Women in aviation

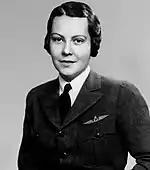

Various "firsts" were achieved by women in the 1930s. In 1930, English aviator Amy Johnson, made the first England to Australia flight by a woman. The same year, inspired to learn to fly by Johnson's flight, Mrs Victor Bruce became the first person to fly from England to Japan, the first to fly across the Yellow Sea, and the first woman to fly around the world alone (crossing the oceans by ship) in her Bluebird plane.